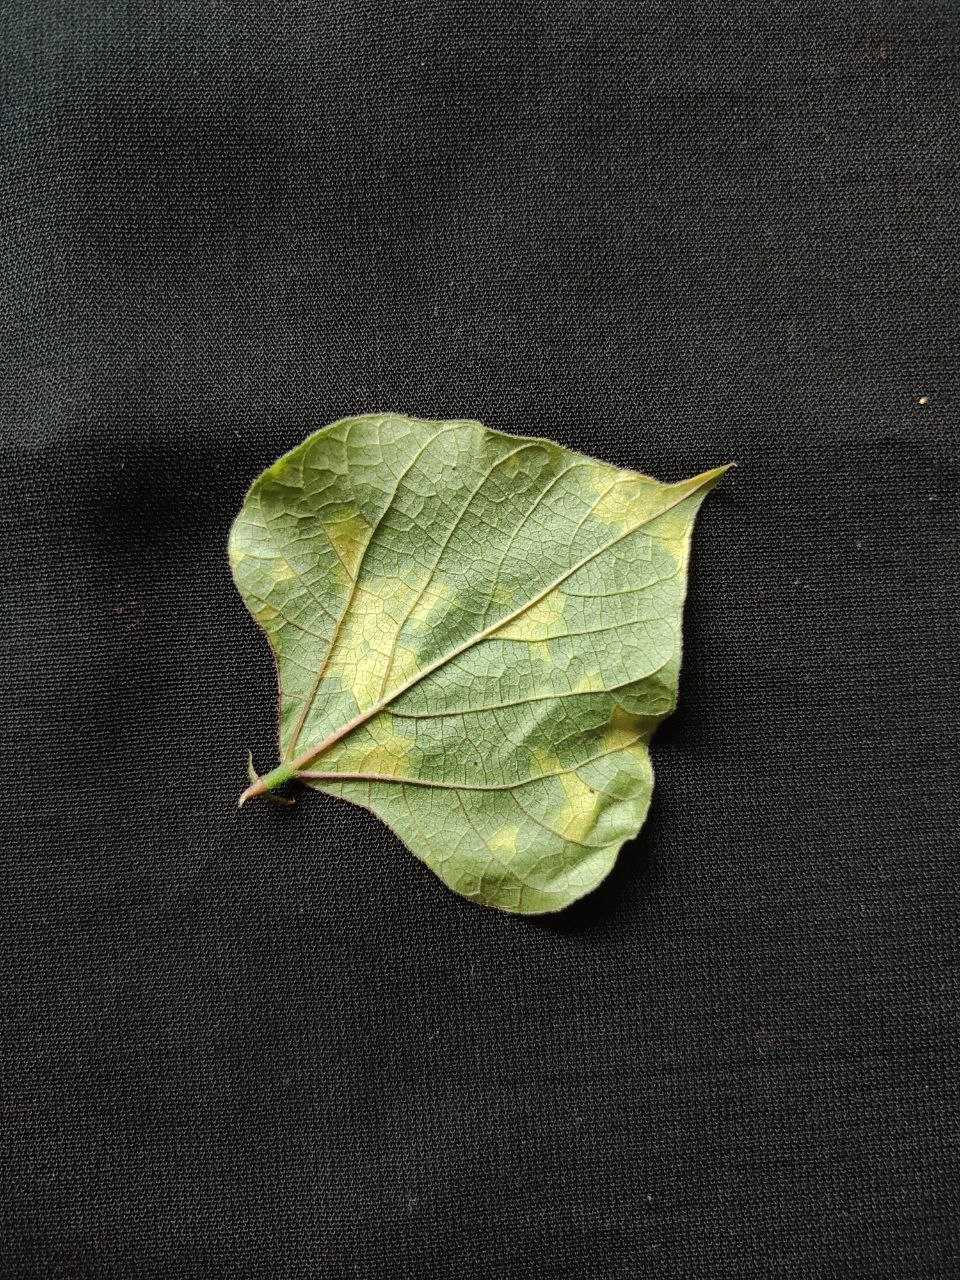
Crop: bean
Leaf condition: Mosaic Virus